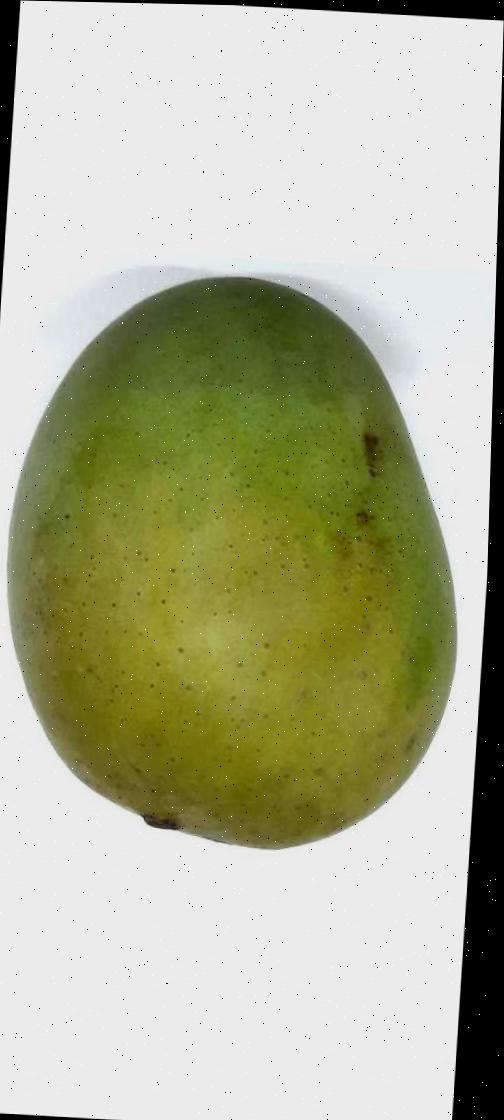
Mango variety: Langra